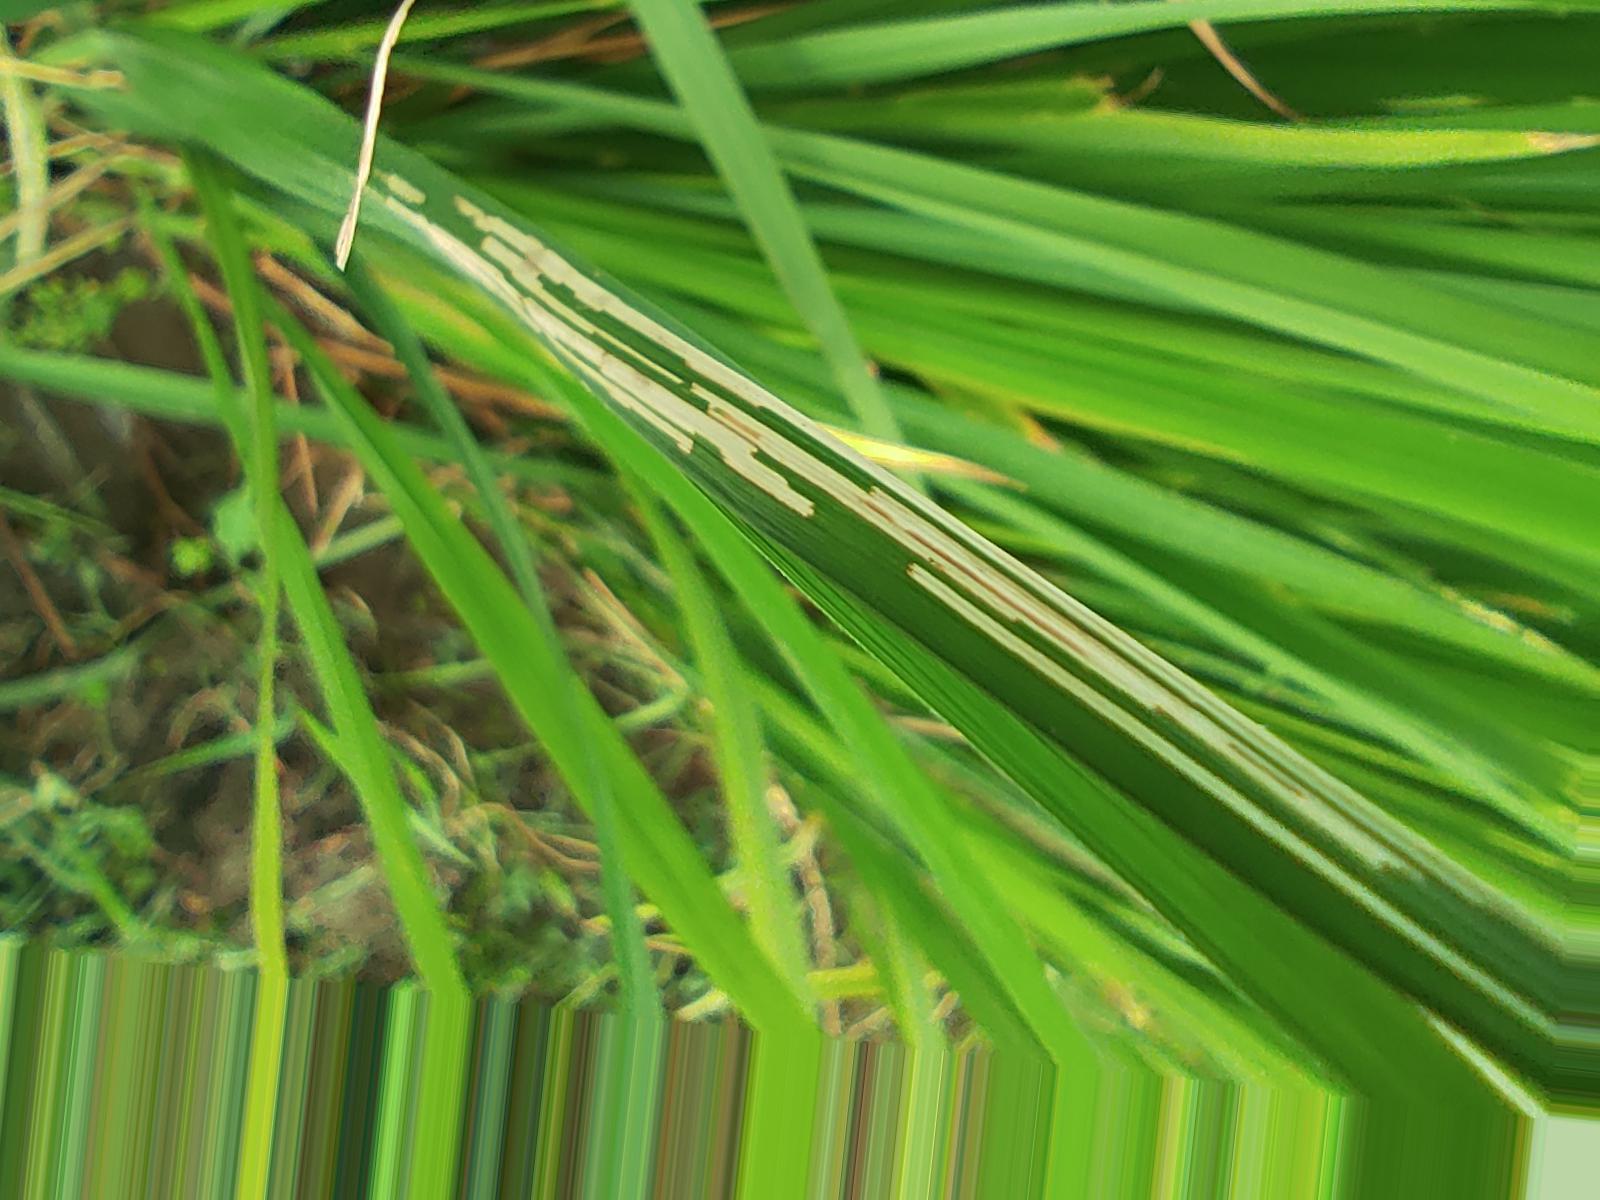
Nhãn: Sâu gai ( Hispa )